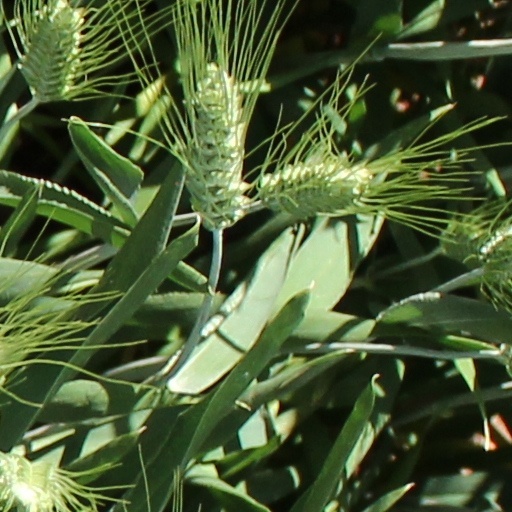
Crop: wheat